Question: What color is the water?
Tambaya: Mene launin ruwan?
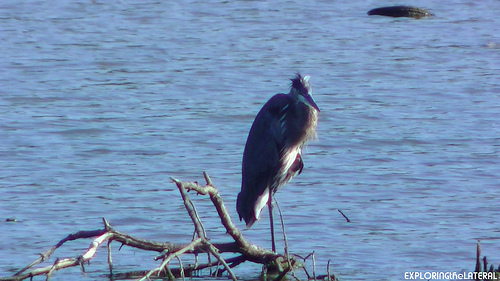
Answer: Blue.
Amsa: Shuɗi.